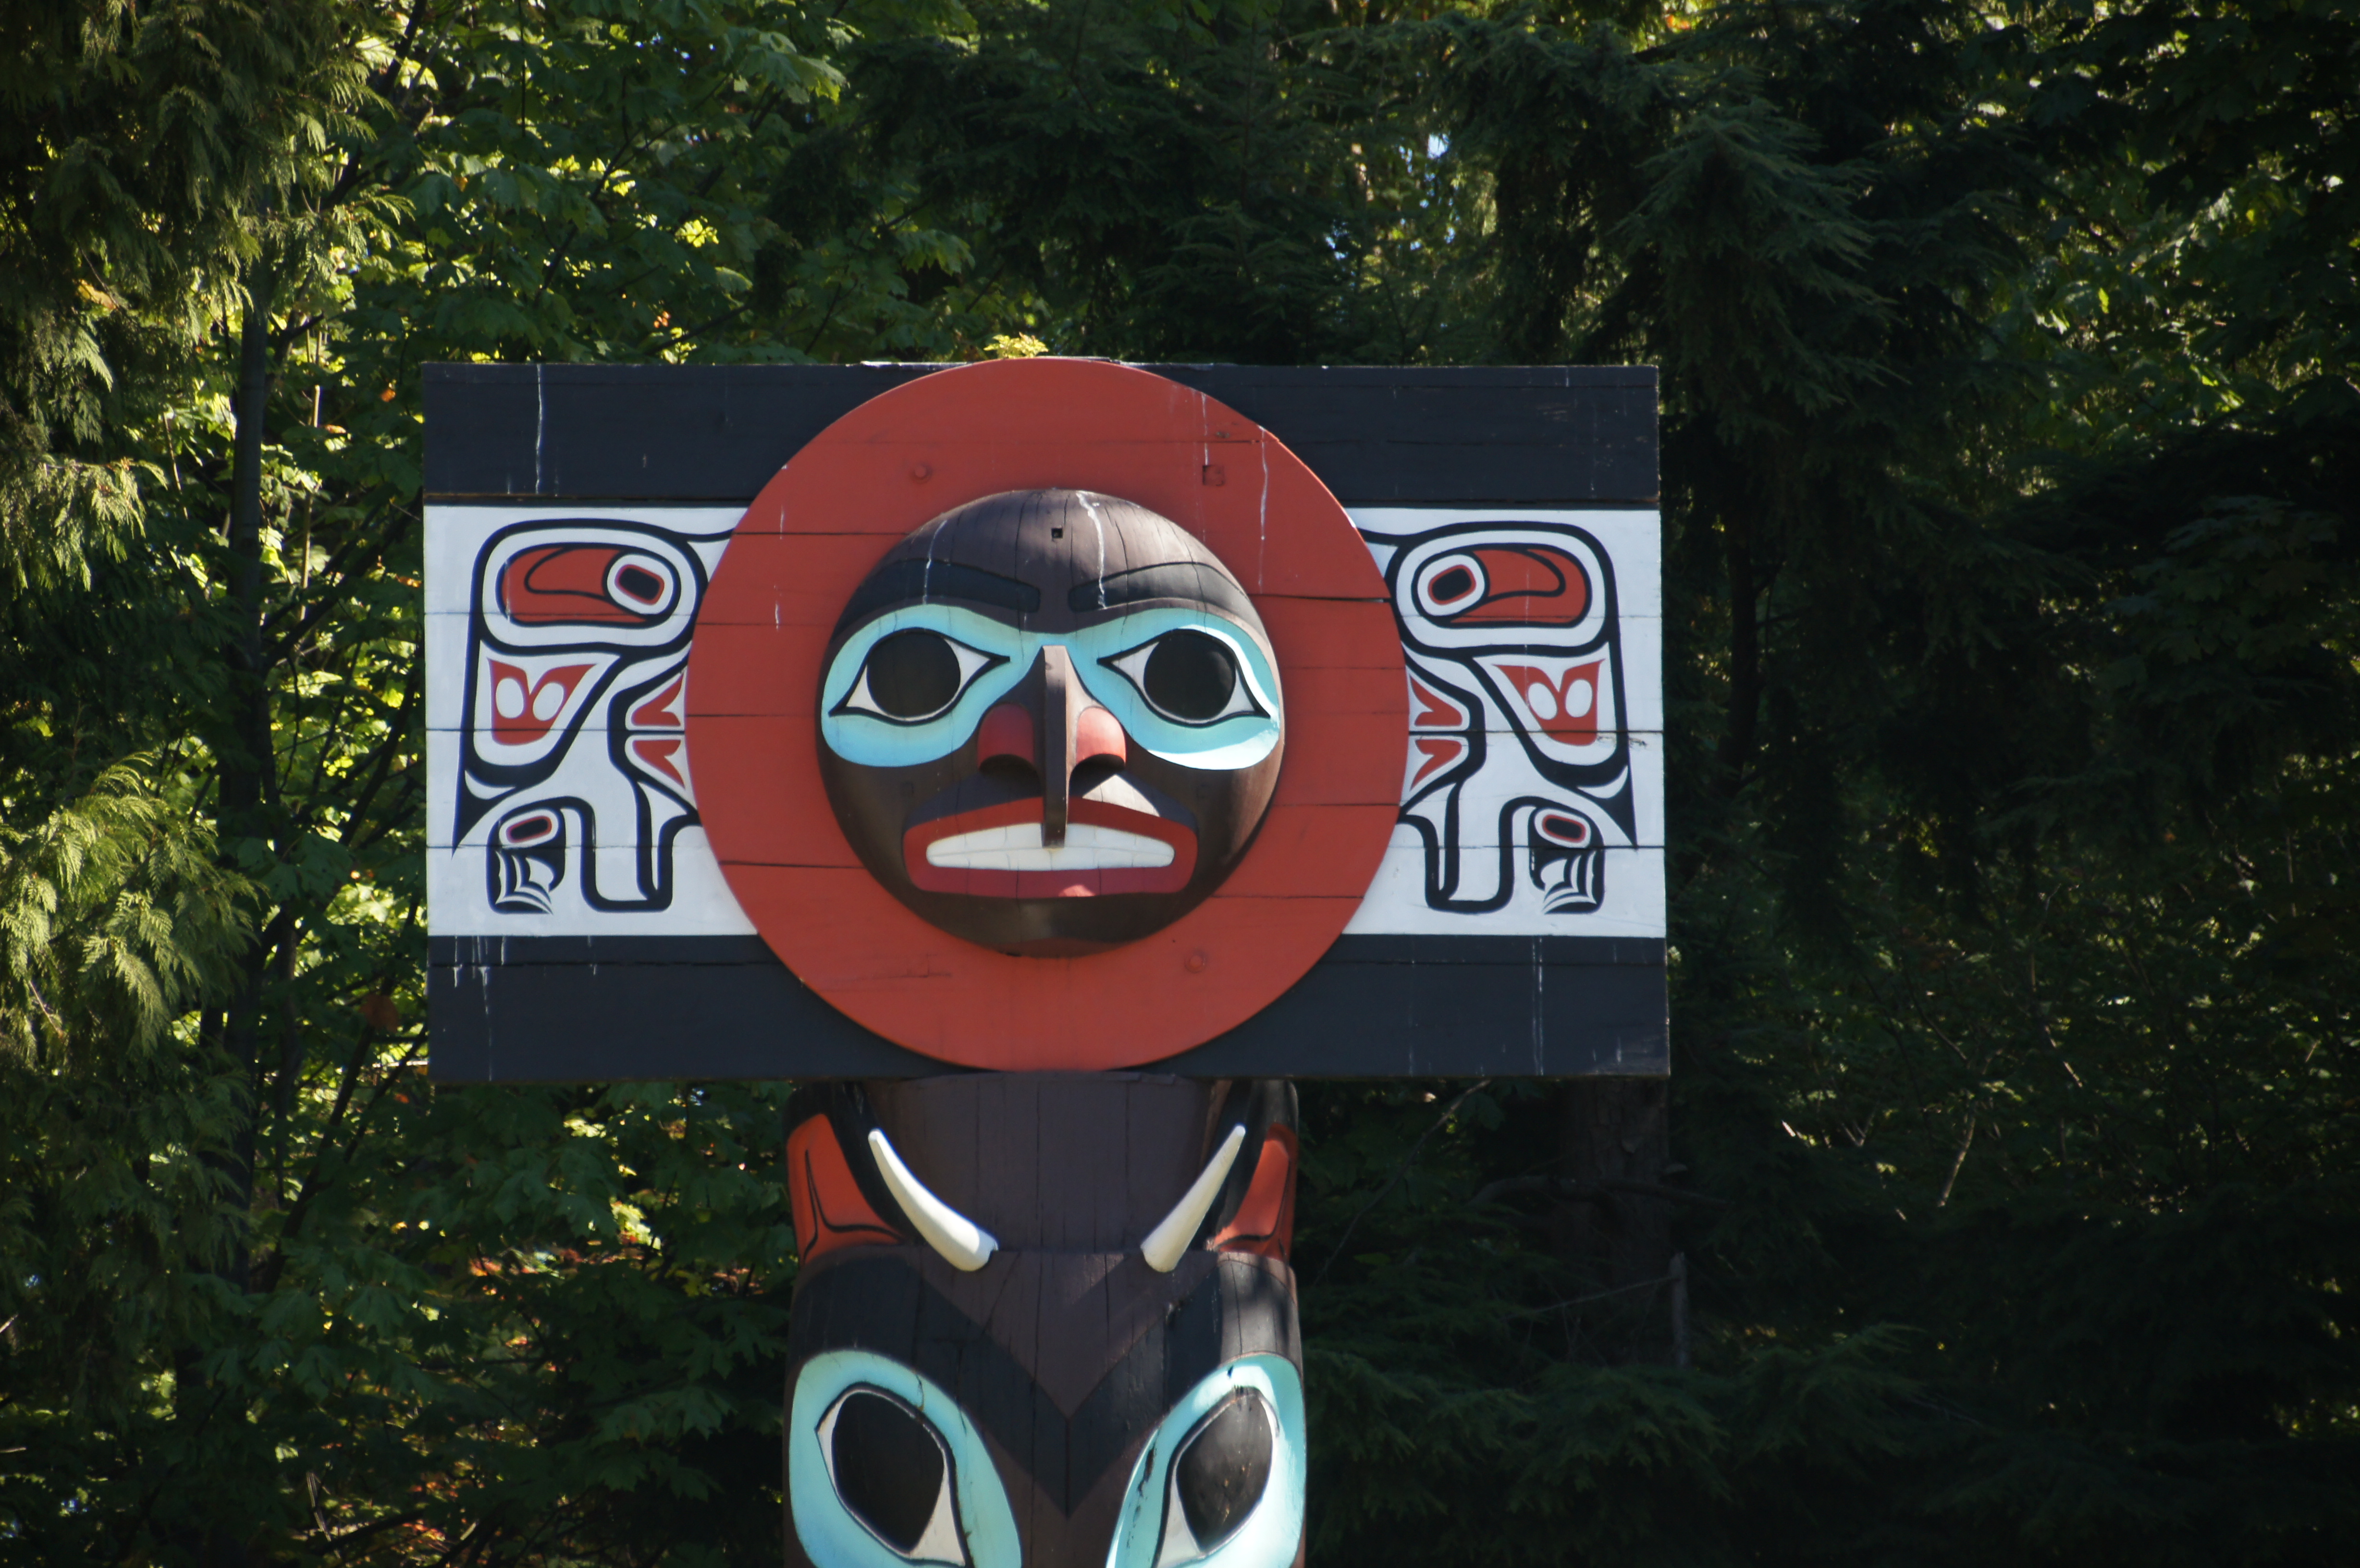
sign, signage, art, publicdomain, canada, masks, alaska, northamaricanindians, totempoles, nativeart, woodcarving, traffic sign